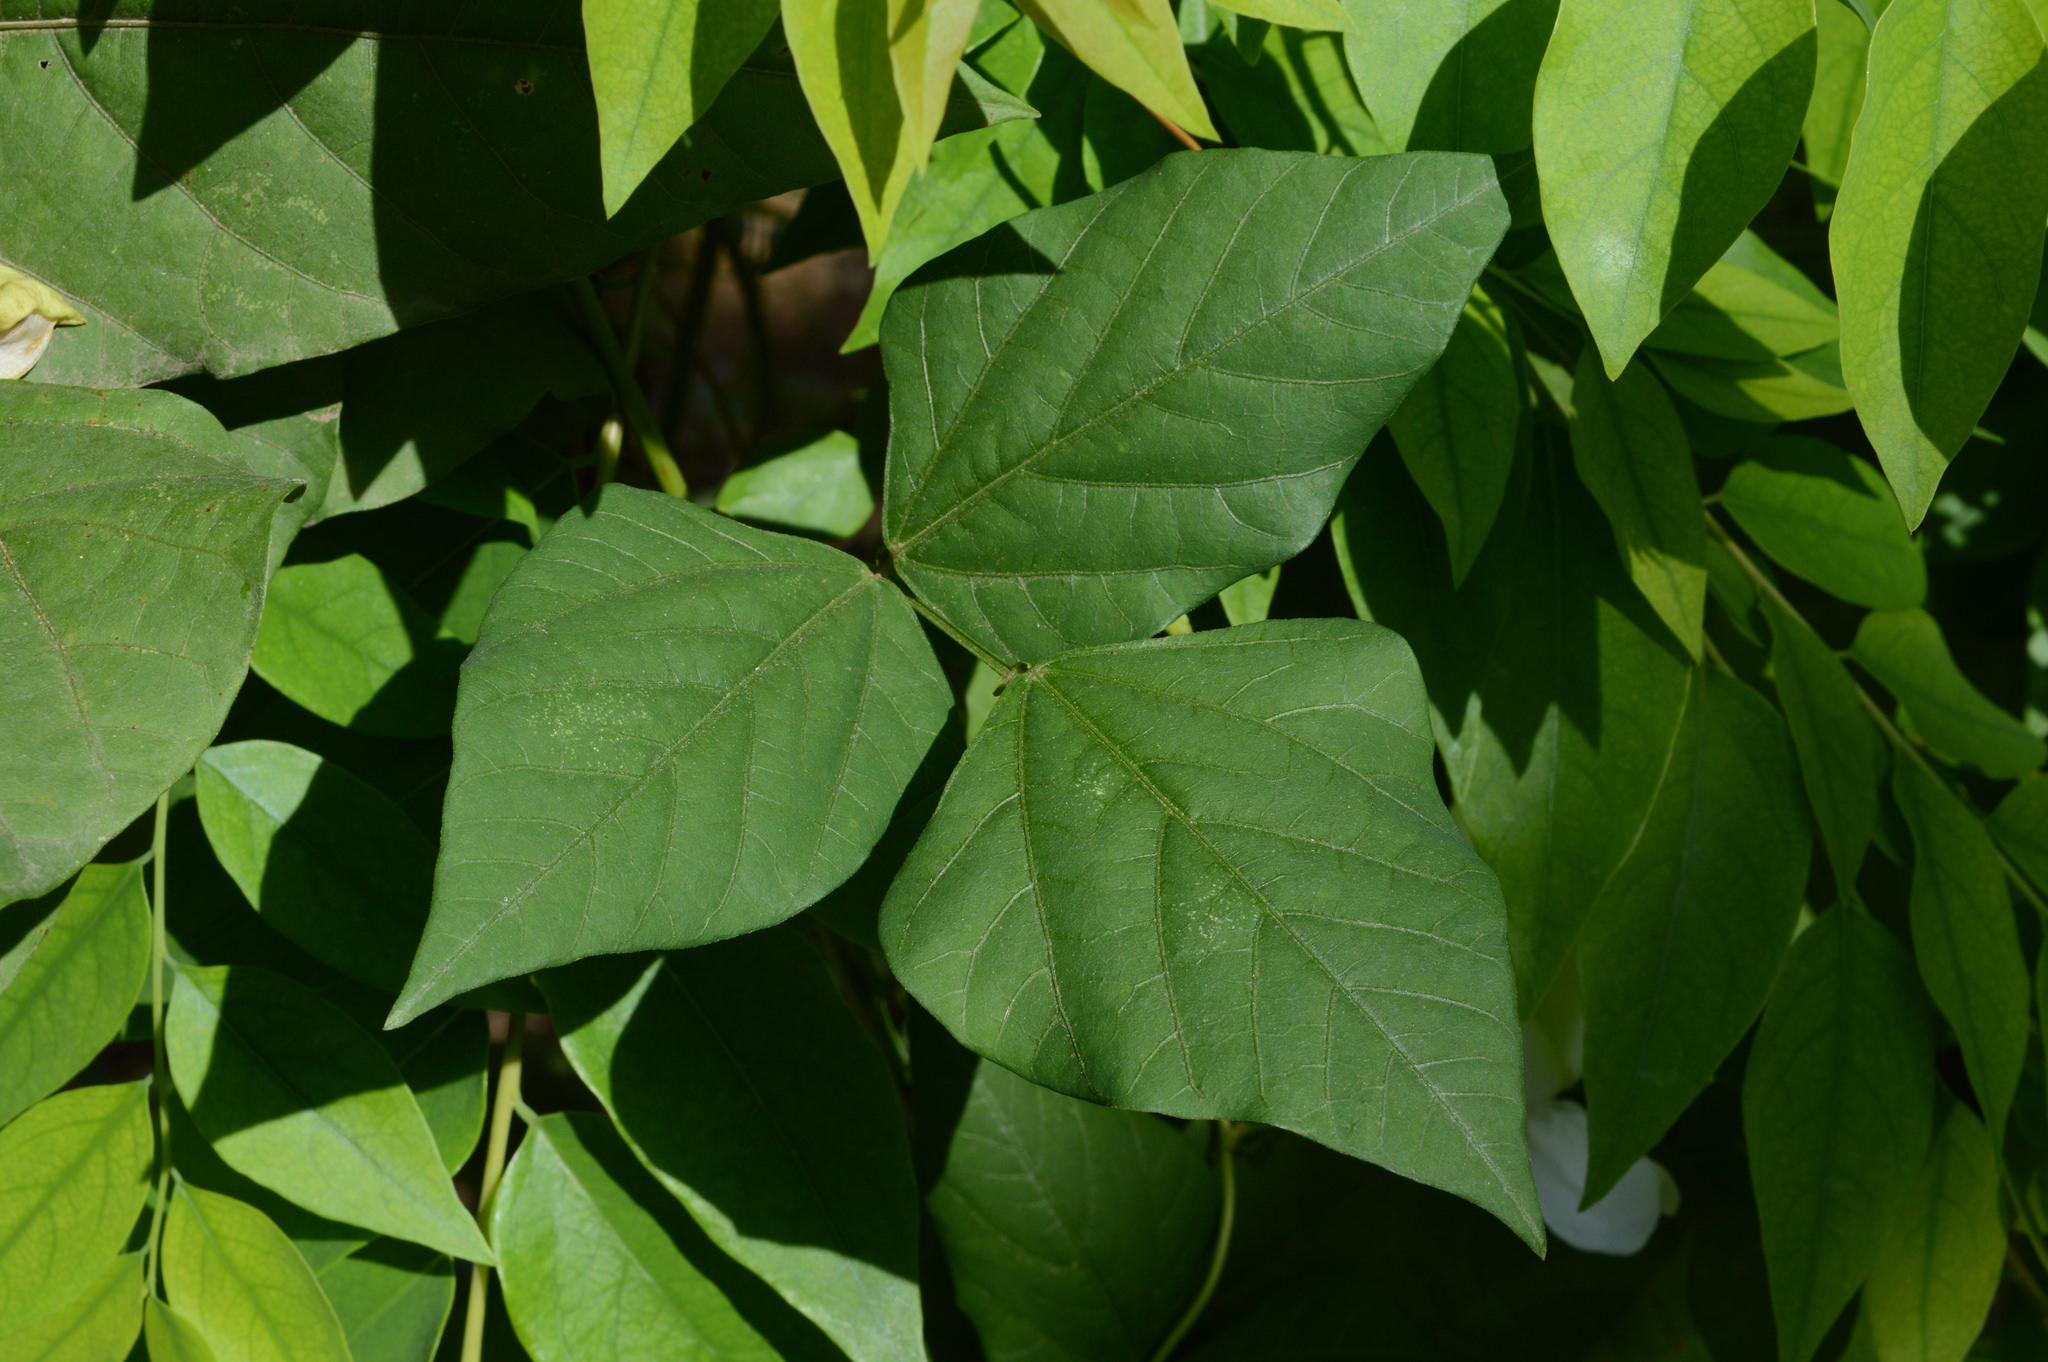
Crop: unknown
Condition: bean